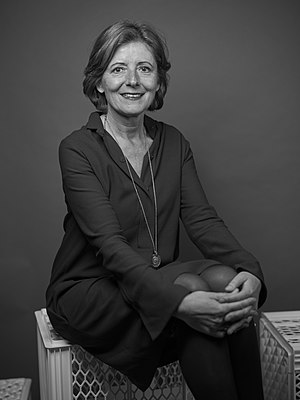
Malu Dreyer
Maria Luise Anna "Malu" Dreyer er en tysk politiker og Ministerpræsident i Rheinland-Pfalz.